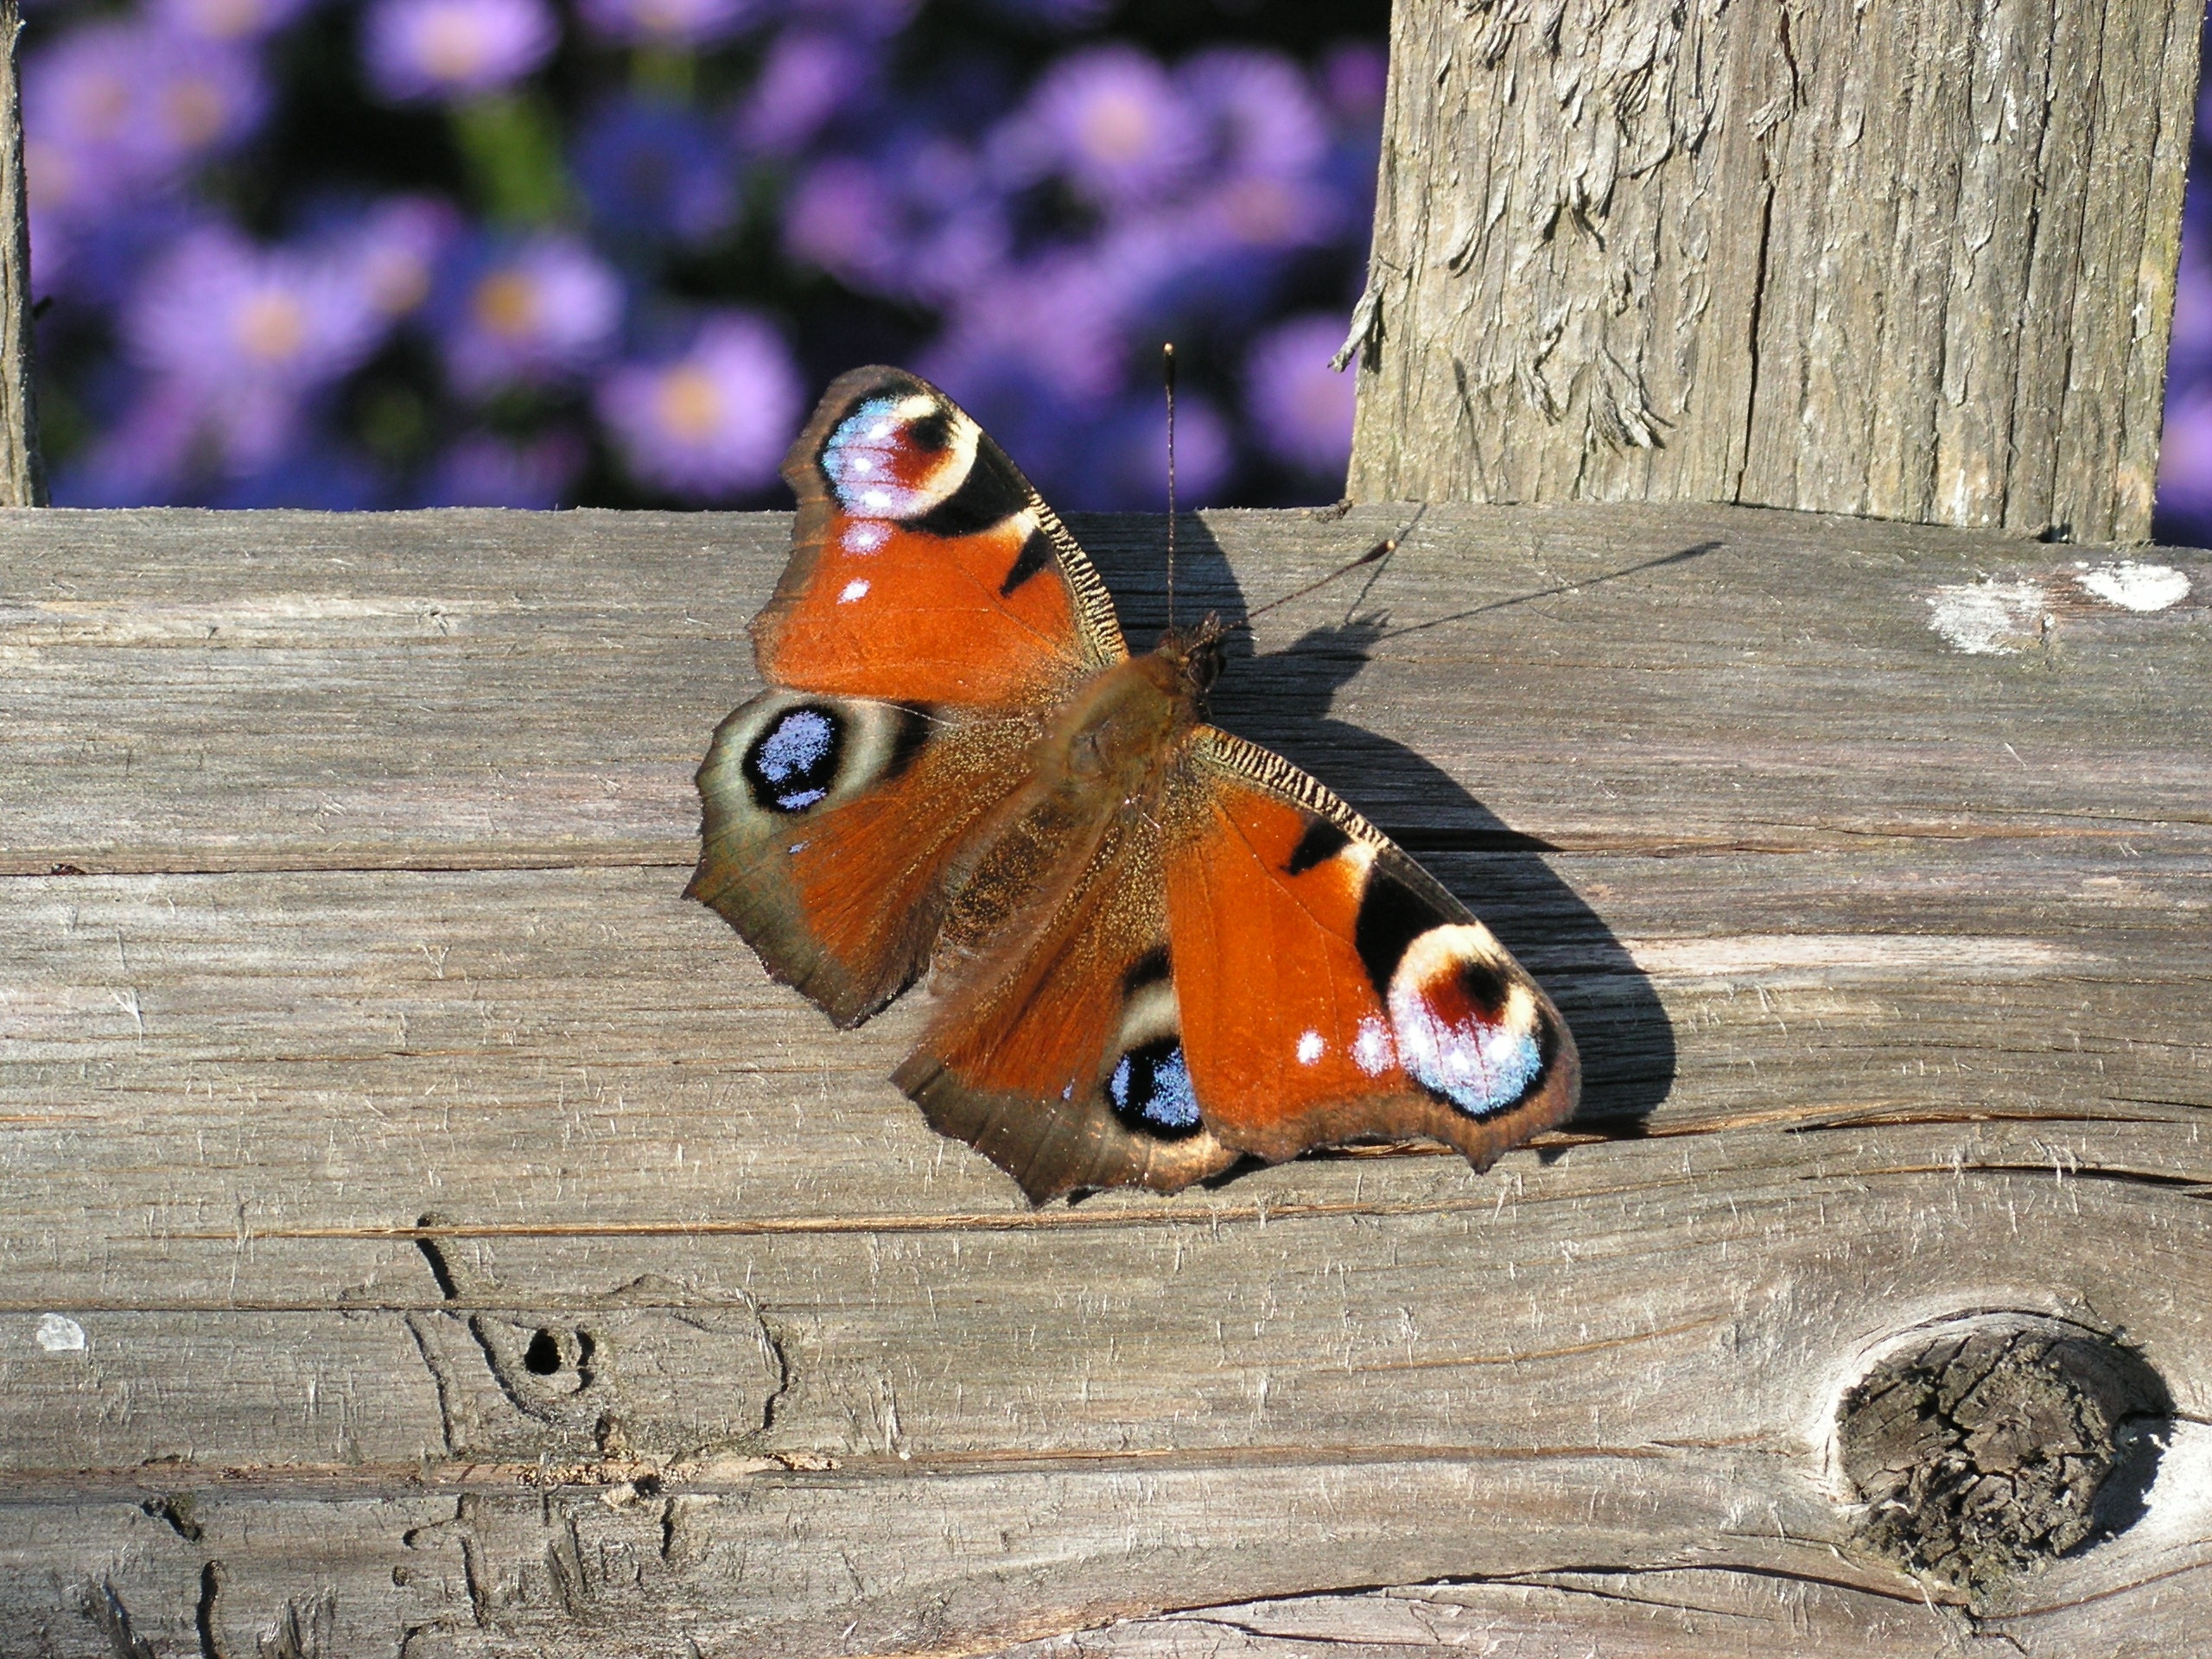
post, plant, wood, rail, insect, macro, moth, butterfly, colorful, garden, fauna, invertebrate, wings, blossoms, nectar, inachis, aglais io, eyespots, european peacock, moths and butterflies